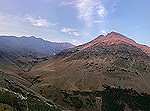
Scene: Outdoor